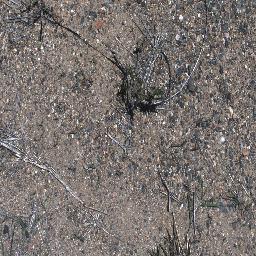
Label: negative